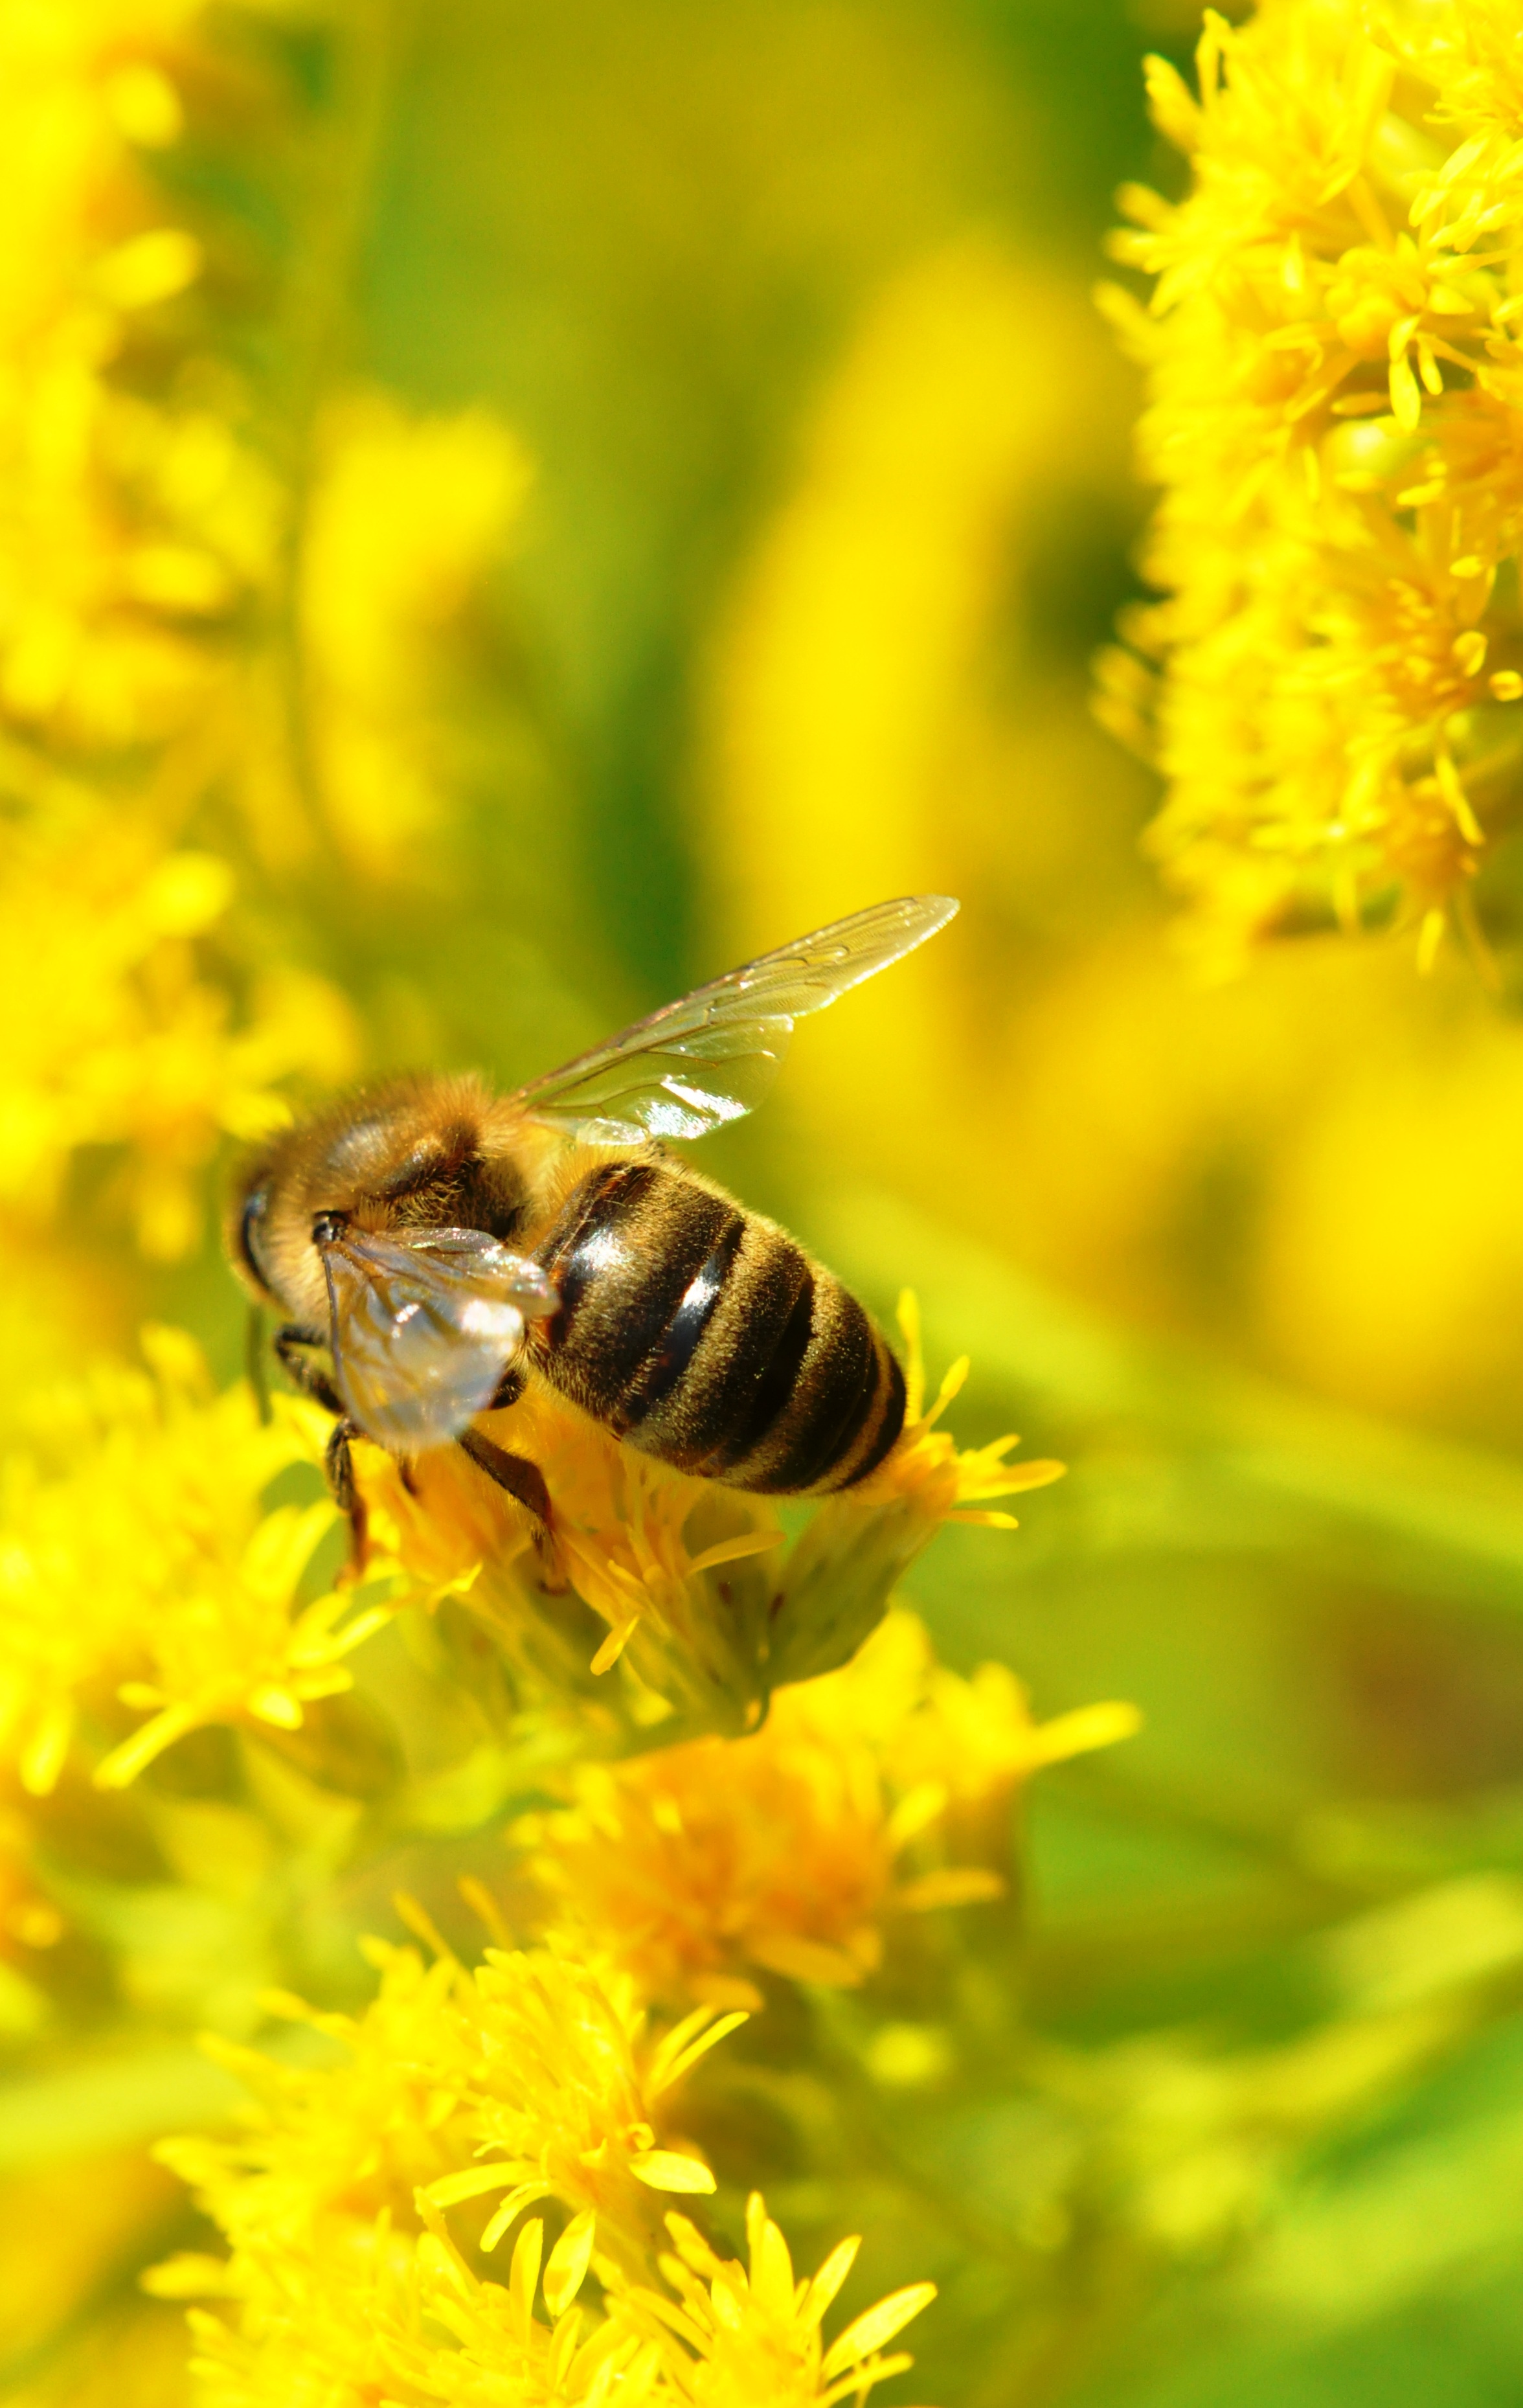
plant, photography, meadow, flower, summer, pollen, insect, macro, yellow, flora, fauna, invertebrate, close up, bee, nectar, macro photography, honey bee, land plant, membrane winged insect